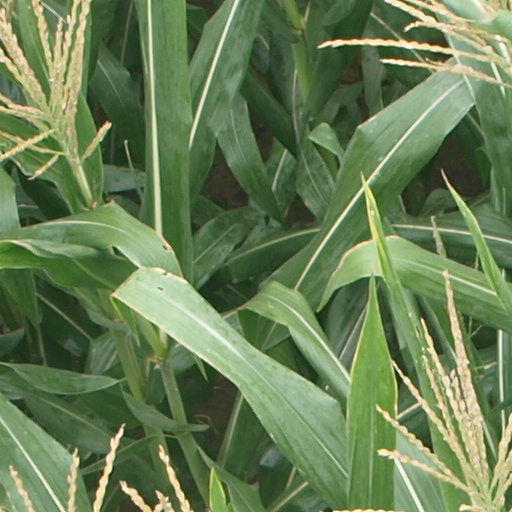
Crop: maize; corn